Football Association of Yugoslavia

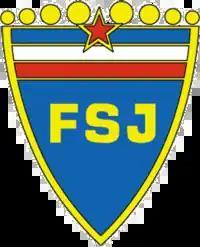
Old logo prior to 1992

The Football Association of Yugoslavia (FSJ) was the governing body of football in Yugoslavia, based in Belgrade, with a major administrative branch in Zagreb.